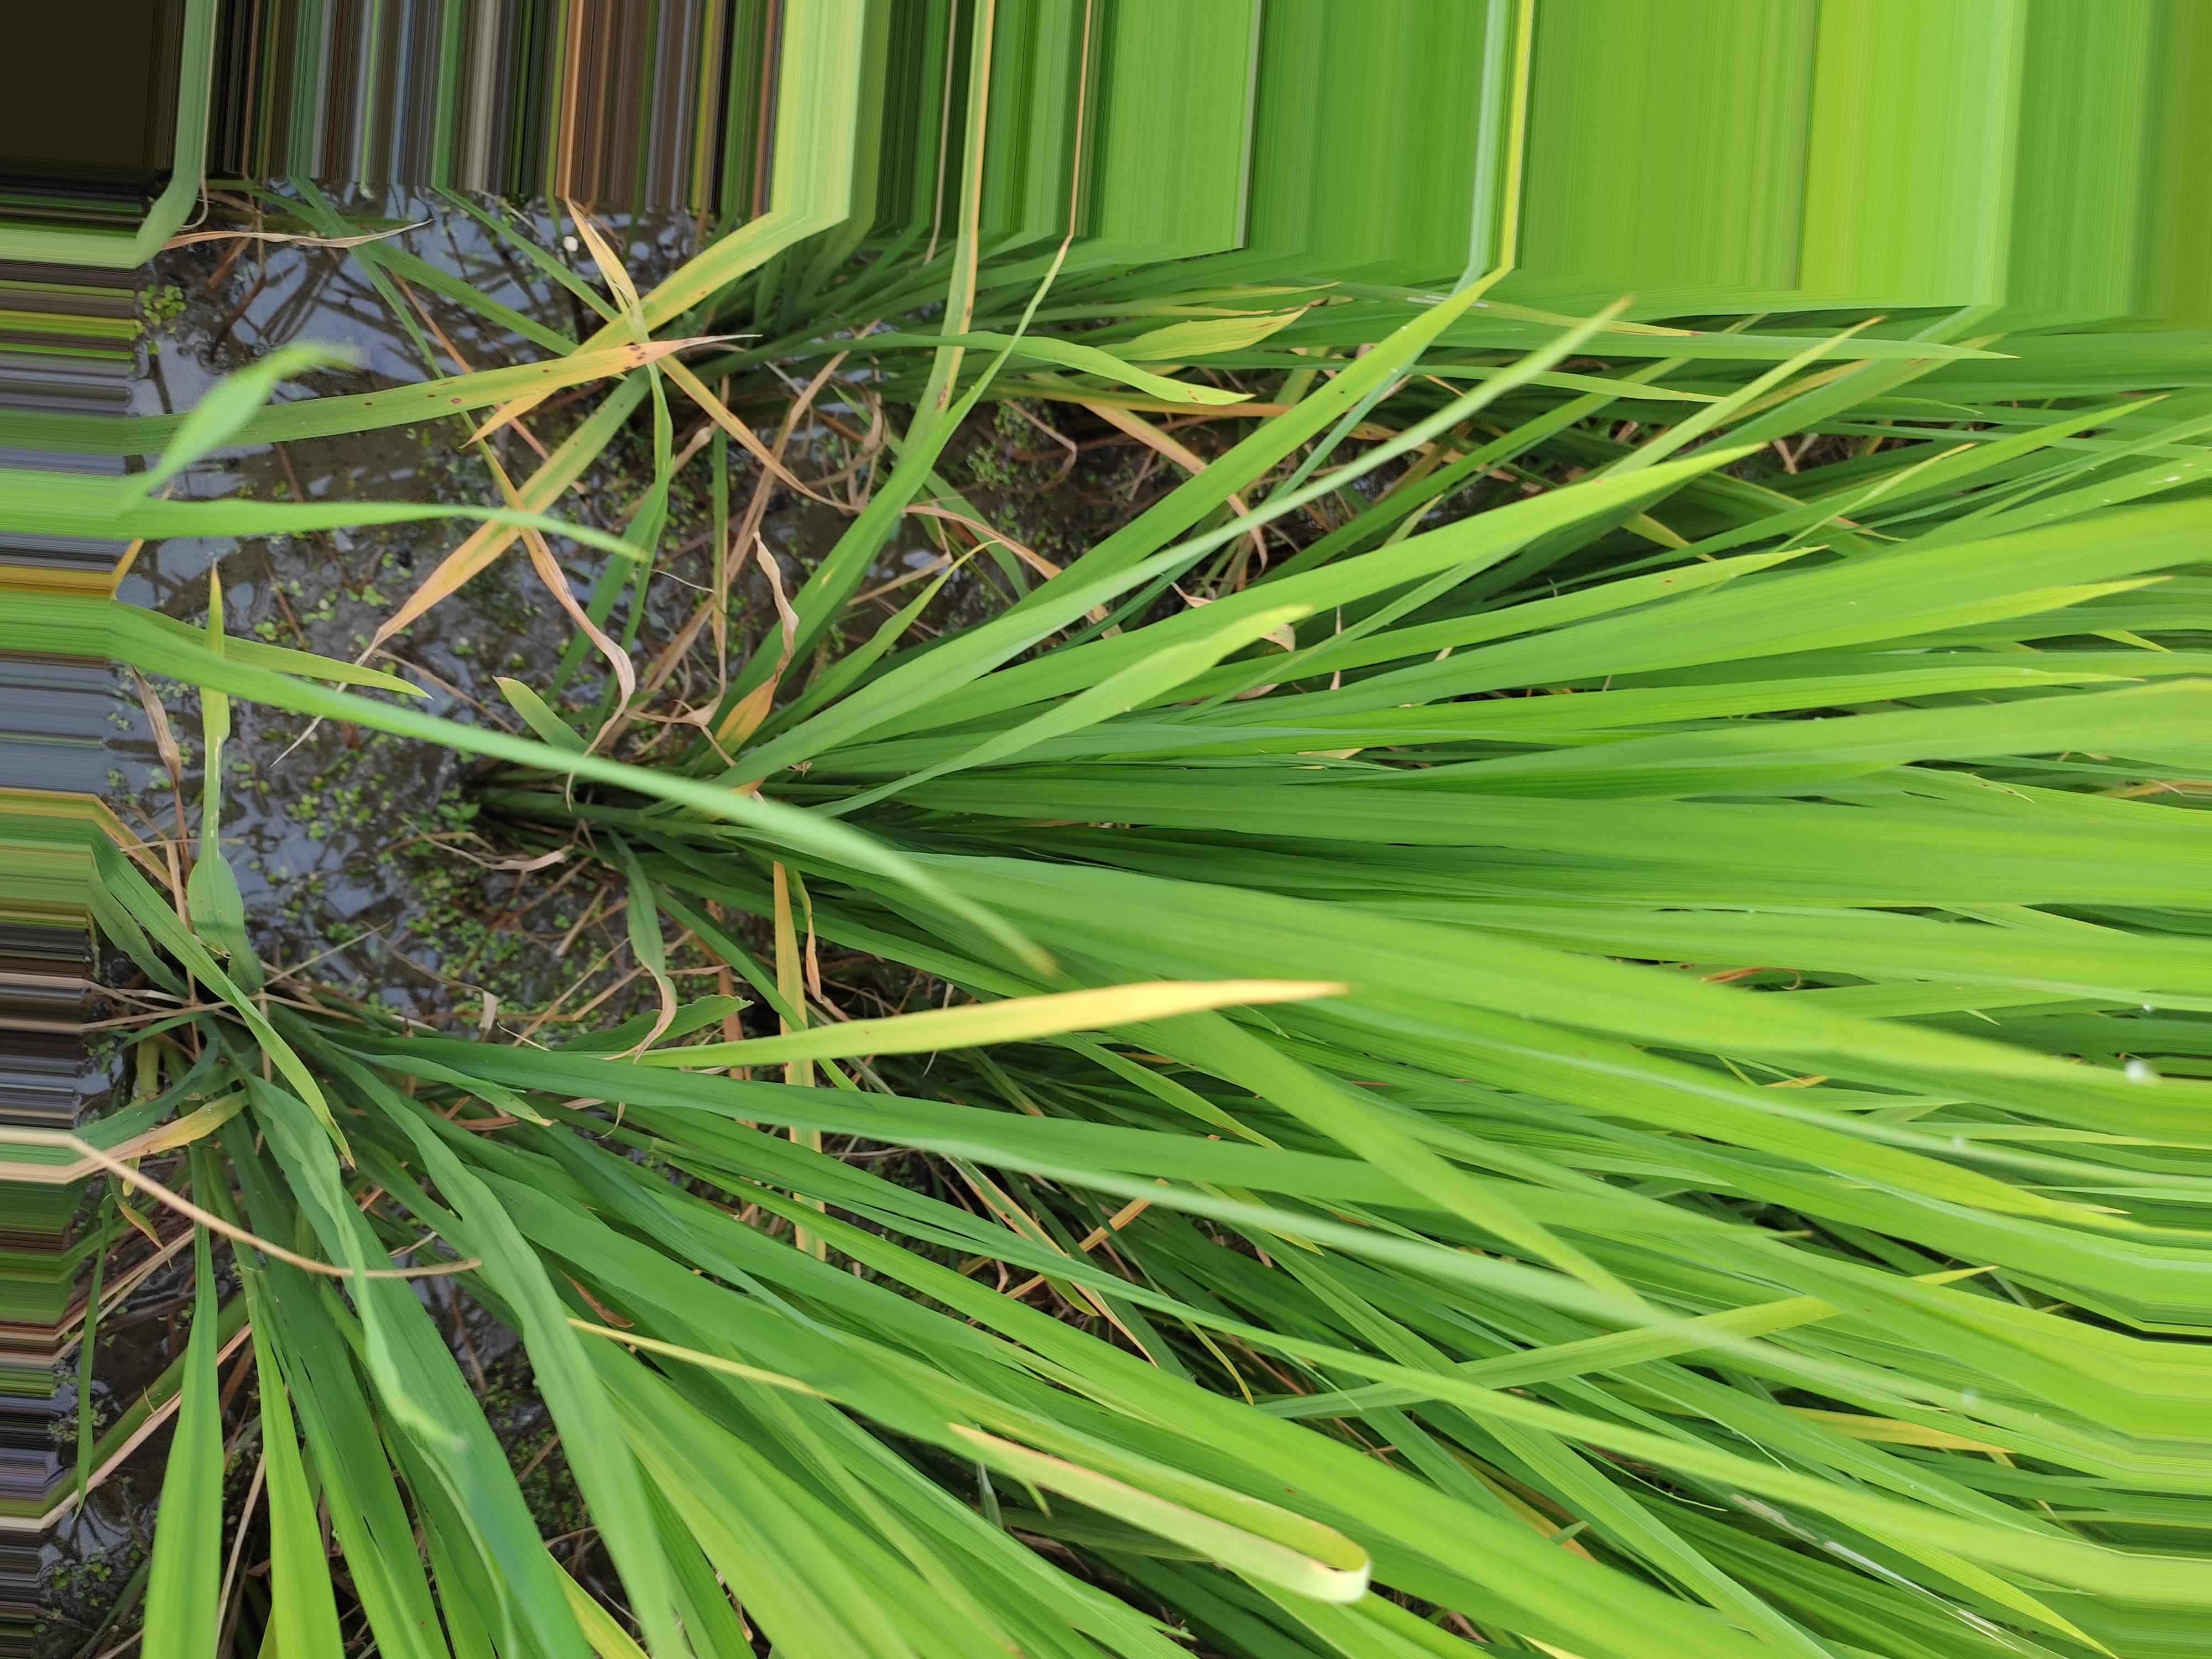
Nhãn: Healthy